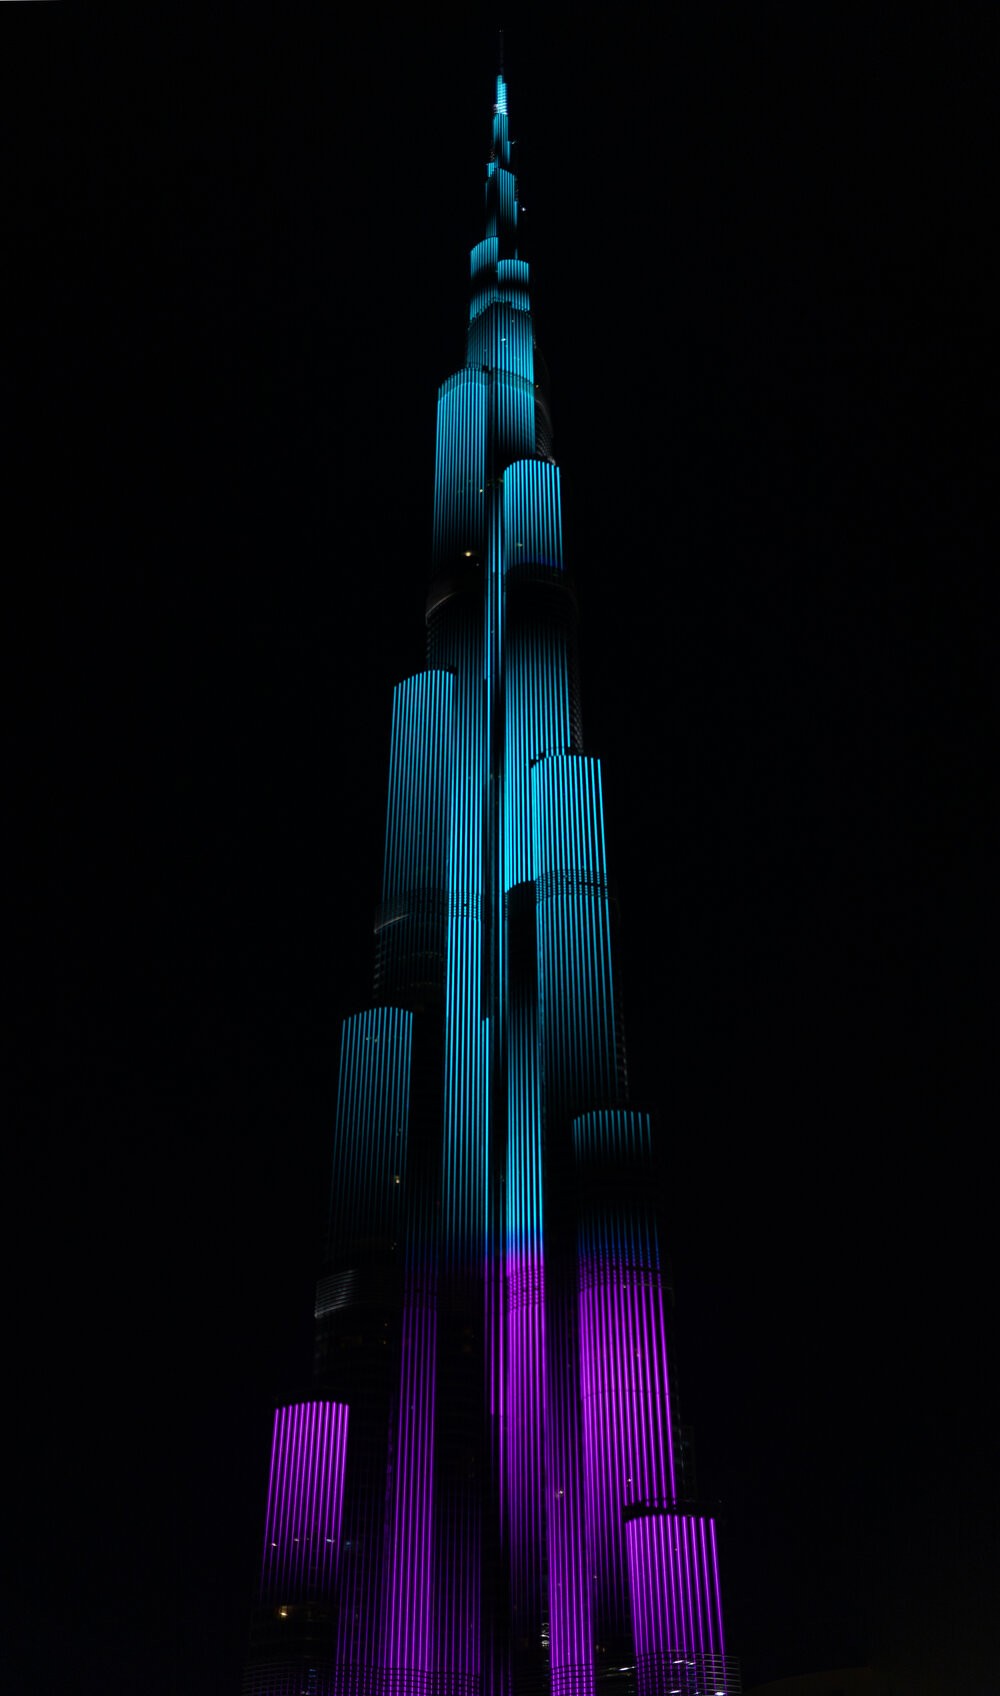
Landmark: Burj Khalifa